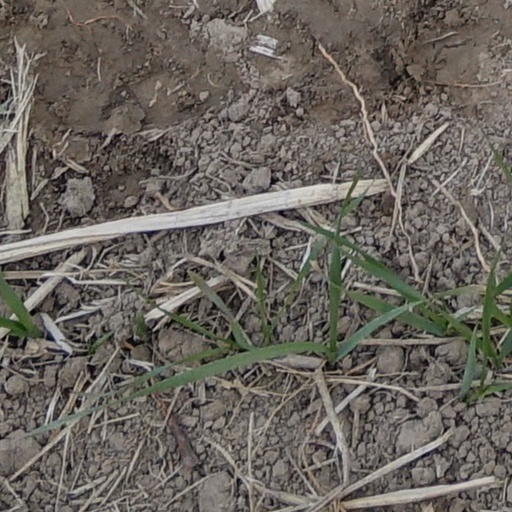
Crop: wheat